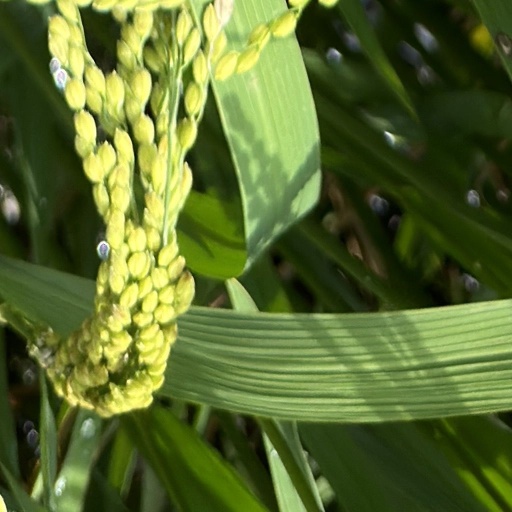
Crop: rice